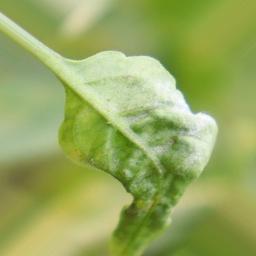
Label: powdery mildew